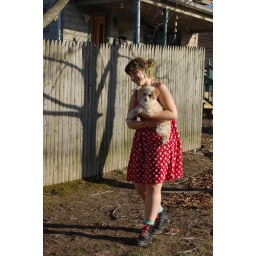
A pretty girl in a pretty red dress with a pretty puppy